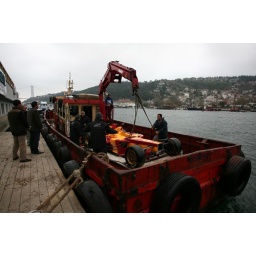
Galatasaray's SF car arrives by boat for the launch on Galatasaray Island (6 March 08)